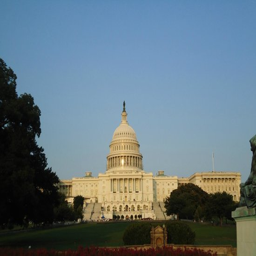
as seen from eastern side